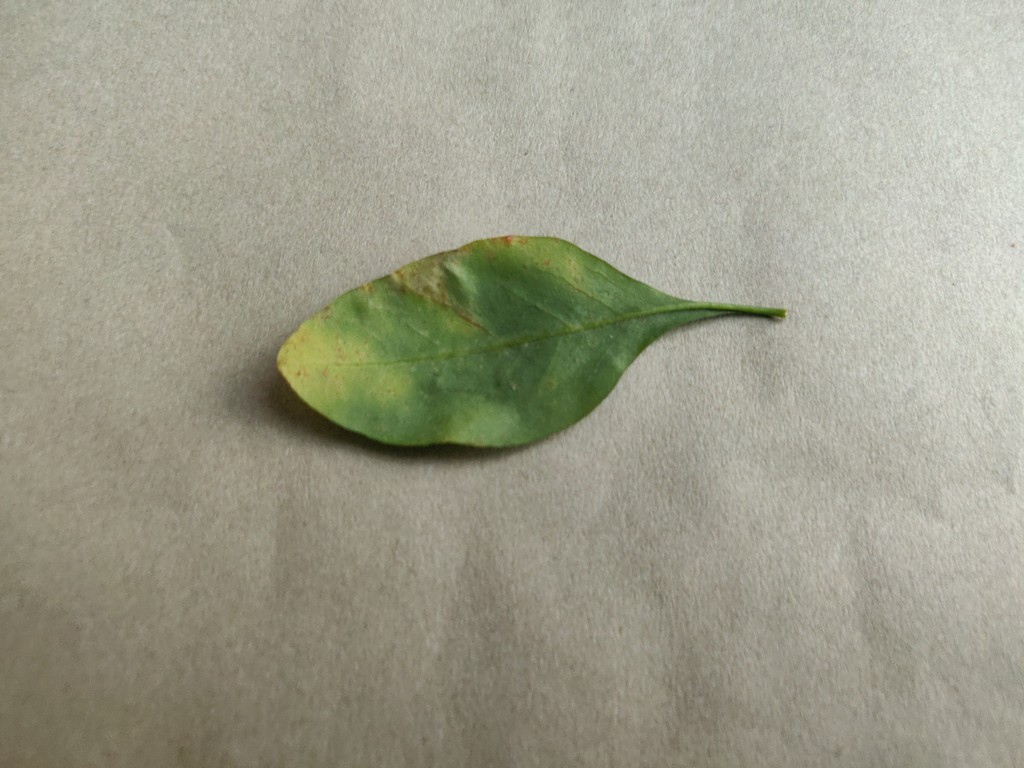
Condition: Unhealthy
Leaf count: single
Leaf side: back